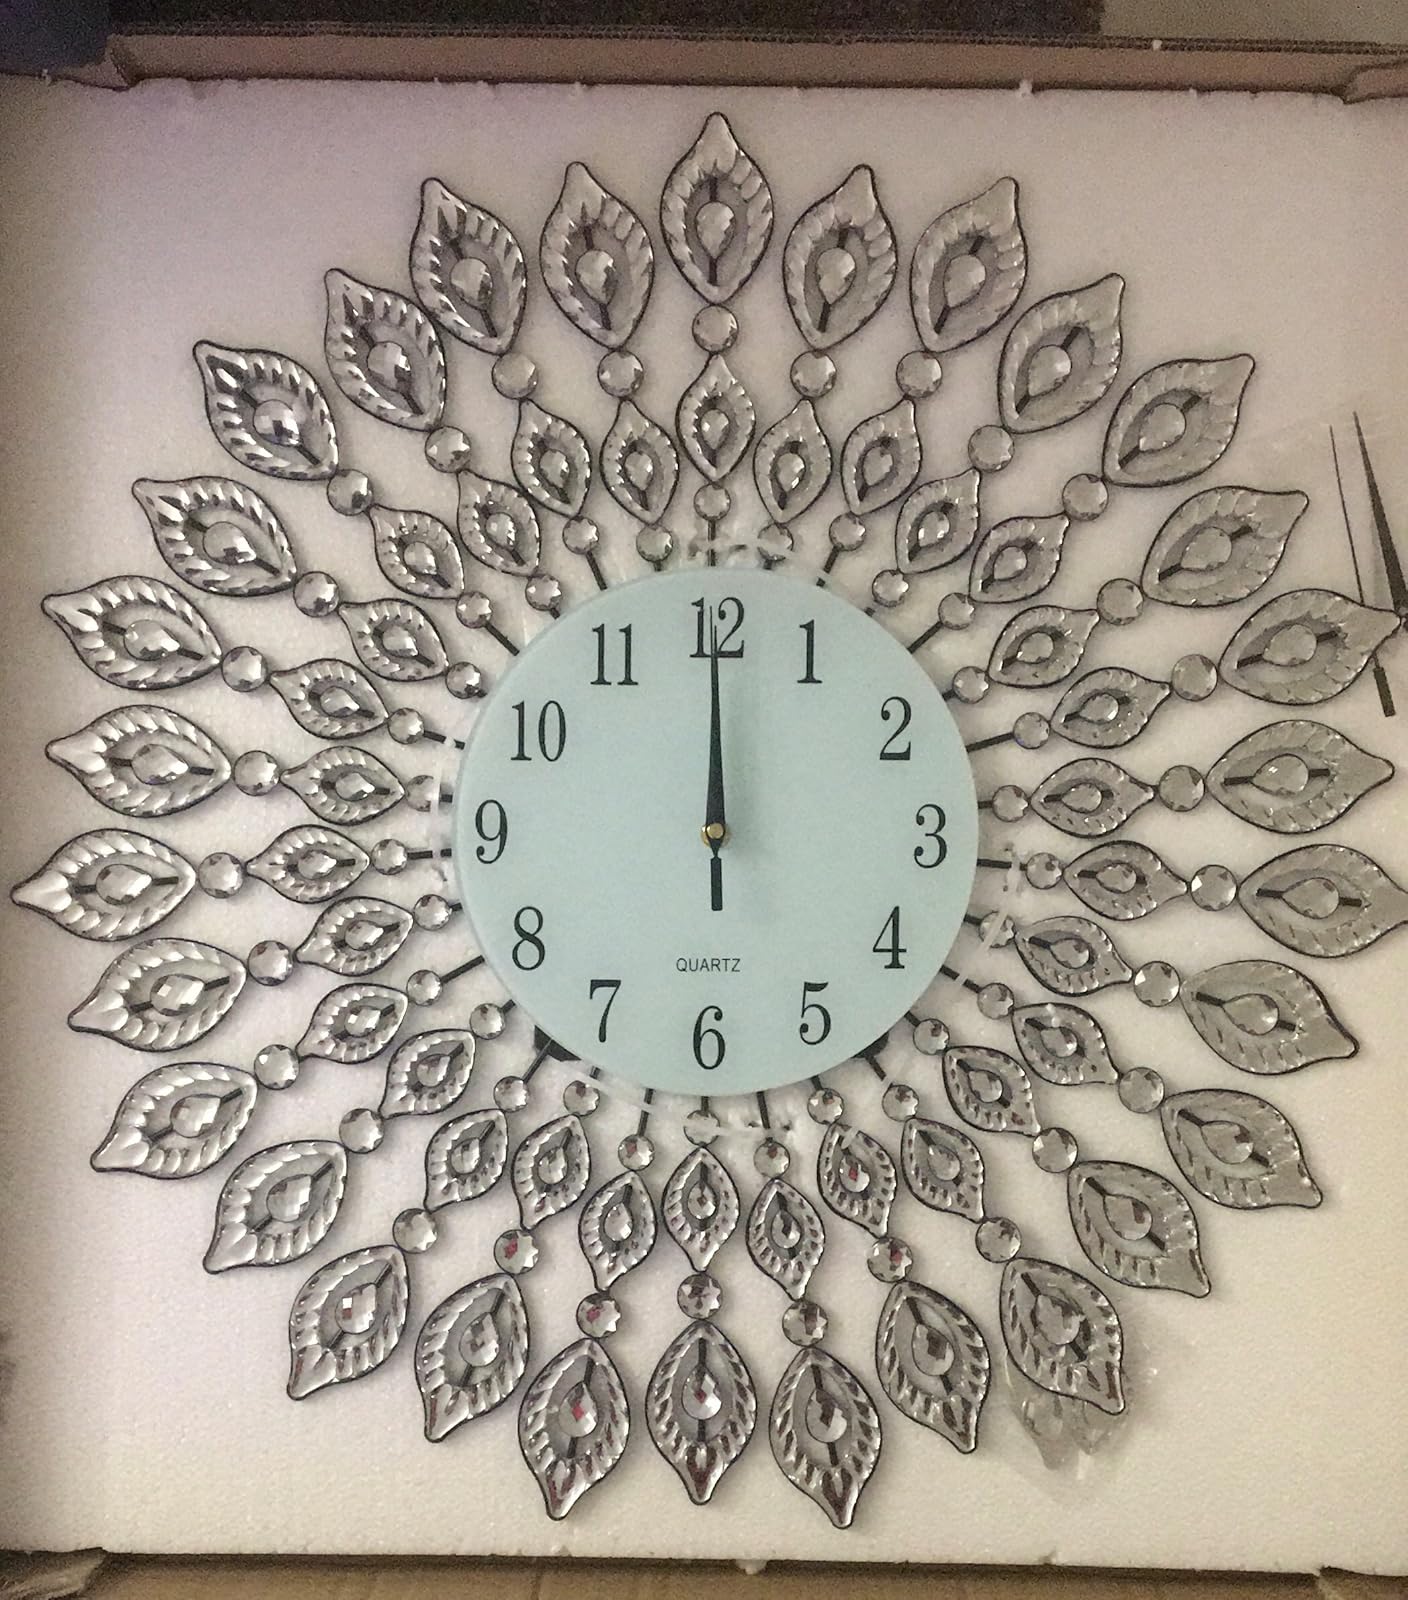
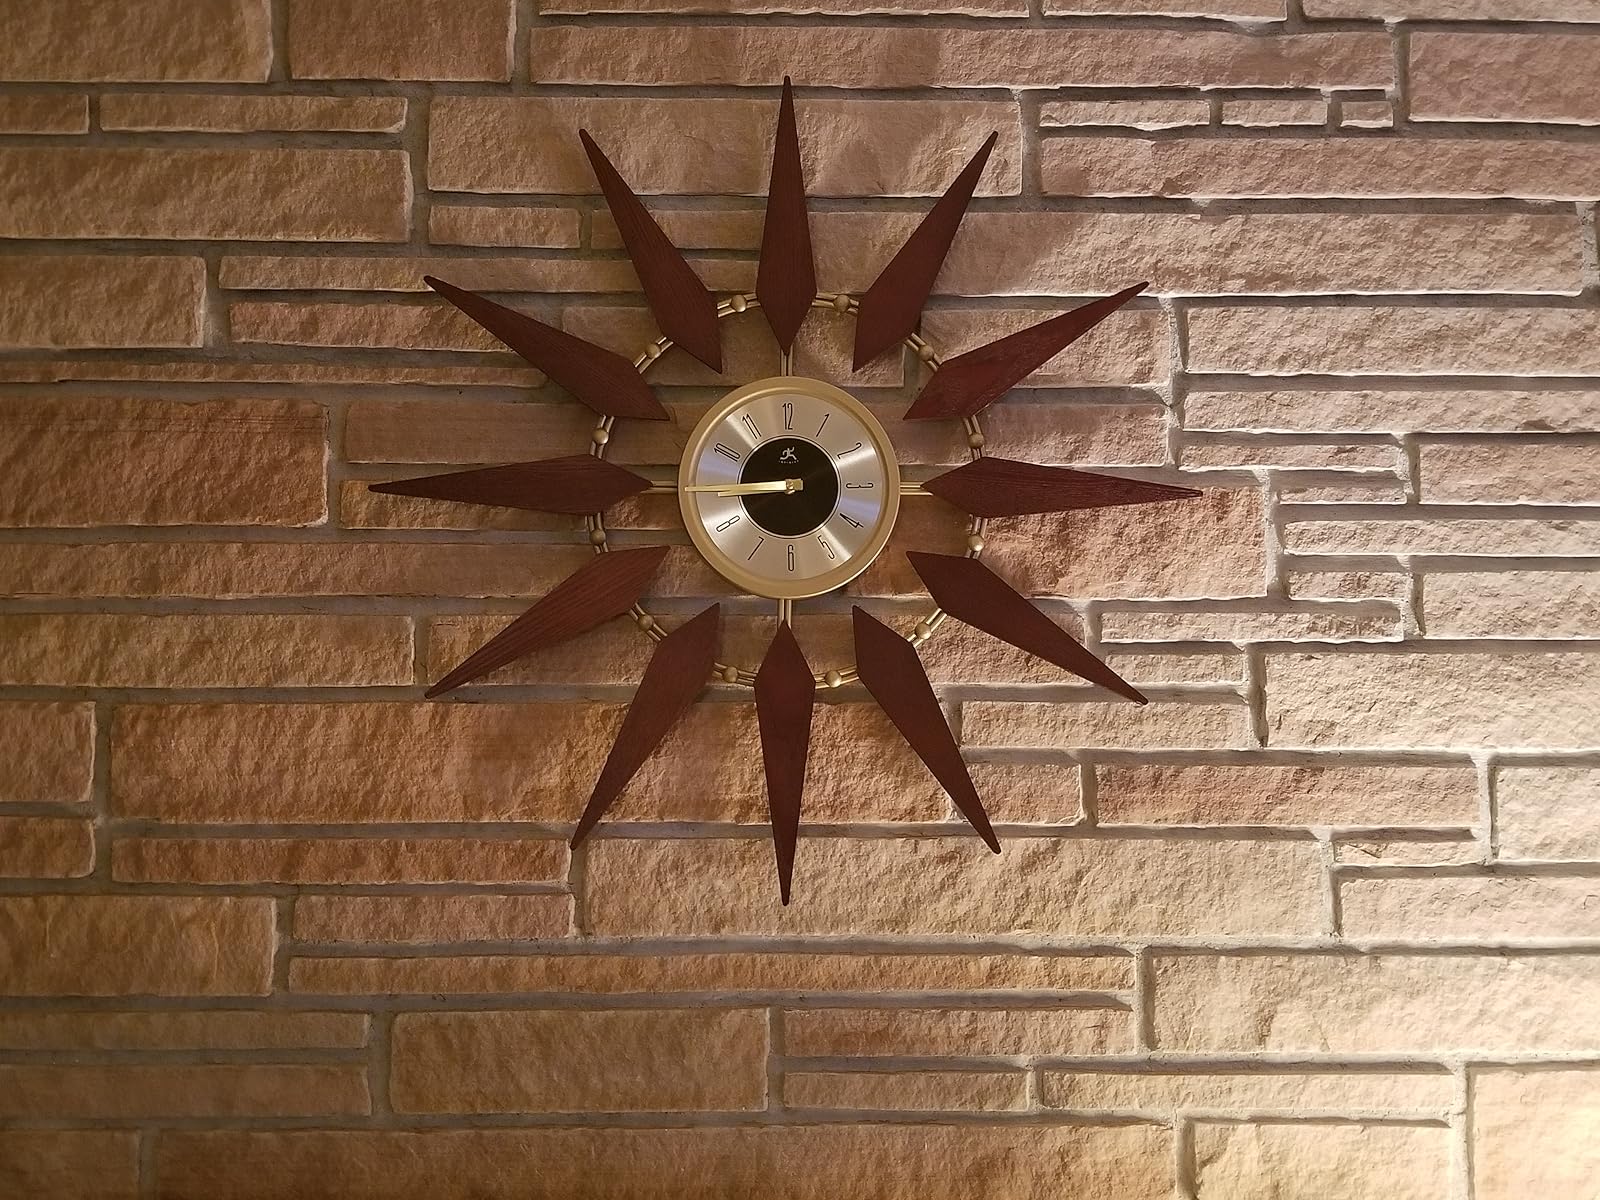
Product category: clock
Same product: no